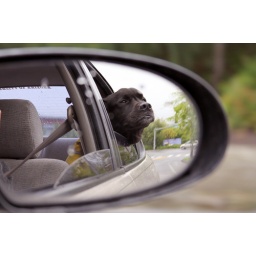
Indy likes to feel the wind (and rain) in her face on the drive home